Showtime (basketball)

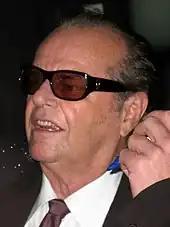
Actor Jack Nicholson was among the celebrities seen at the Forum.

Riley led the Lakers to four championships. Dressed in sleek Italian suits with his hair slicked back with mousse, he added to the team's Hollywood image. Riley was also innovative on defense; he was one of the first coaches to employ a 1-3-1 half-court trap to pick up the pace of the game. Though the Showtime Lakers were known for their offense, they won championships with their defense. In Cooper, they had one of the top defensive stoppers in the game. The league-wide perception was that the Lakers played with finesse and were not physical enough to win in the playoffs. Riley's mantra was "no rebounds, no rings".